Pristina

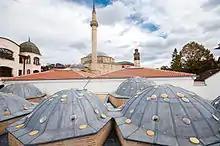
The Imperial Mosque was built by orders of Sultan Mehmed the Conqueror in the 15th century.

In the early 11th century, Pristina fell under Byzantine Empire rule and the area was included into a theme (province) called Bulgaria. Between the late 11th and middle of the 13th century it was ceded several times to the Second Bulgarian Empire.